Sudan National Botanical Garden

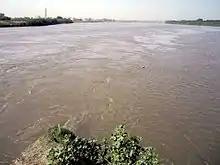
A view of Mogren where Blue Nile meets White Nile Khartoum City, Sudan

The garden is located in the Khartoum Al Mogran area, where the White Nile meets the Blue Nile. The garden area is about 11 acres.